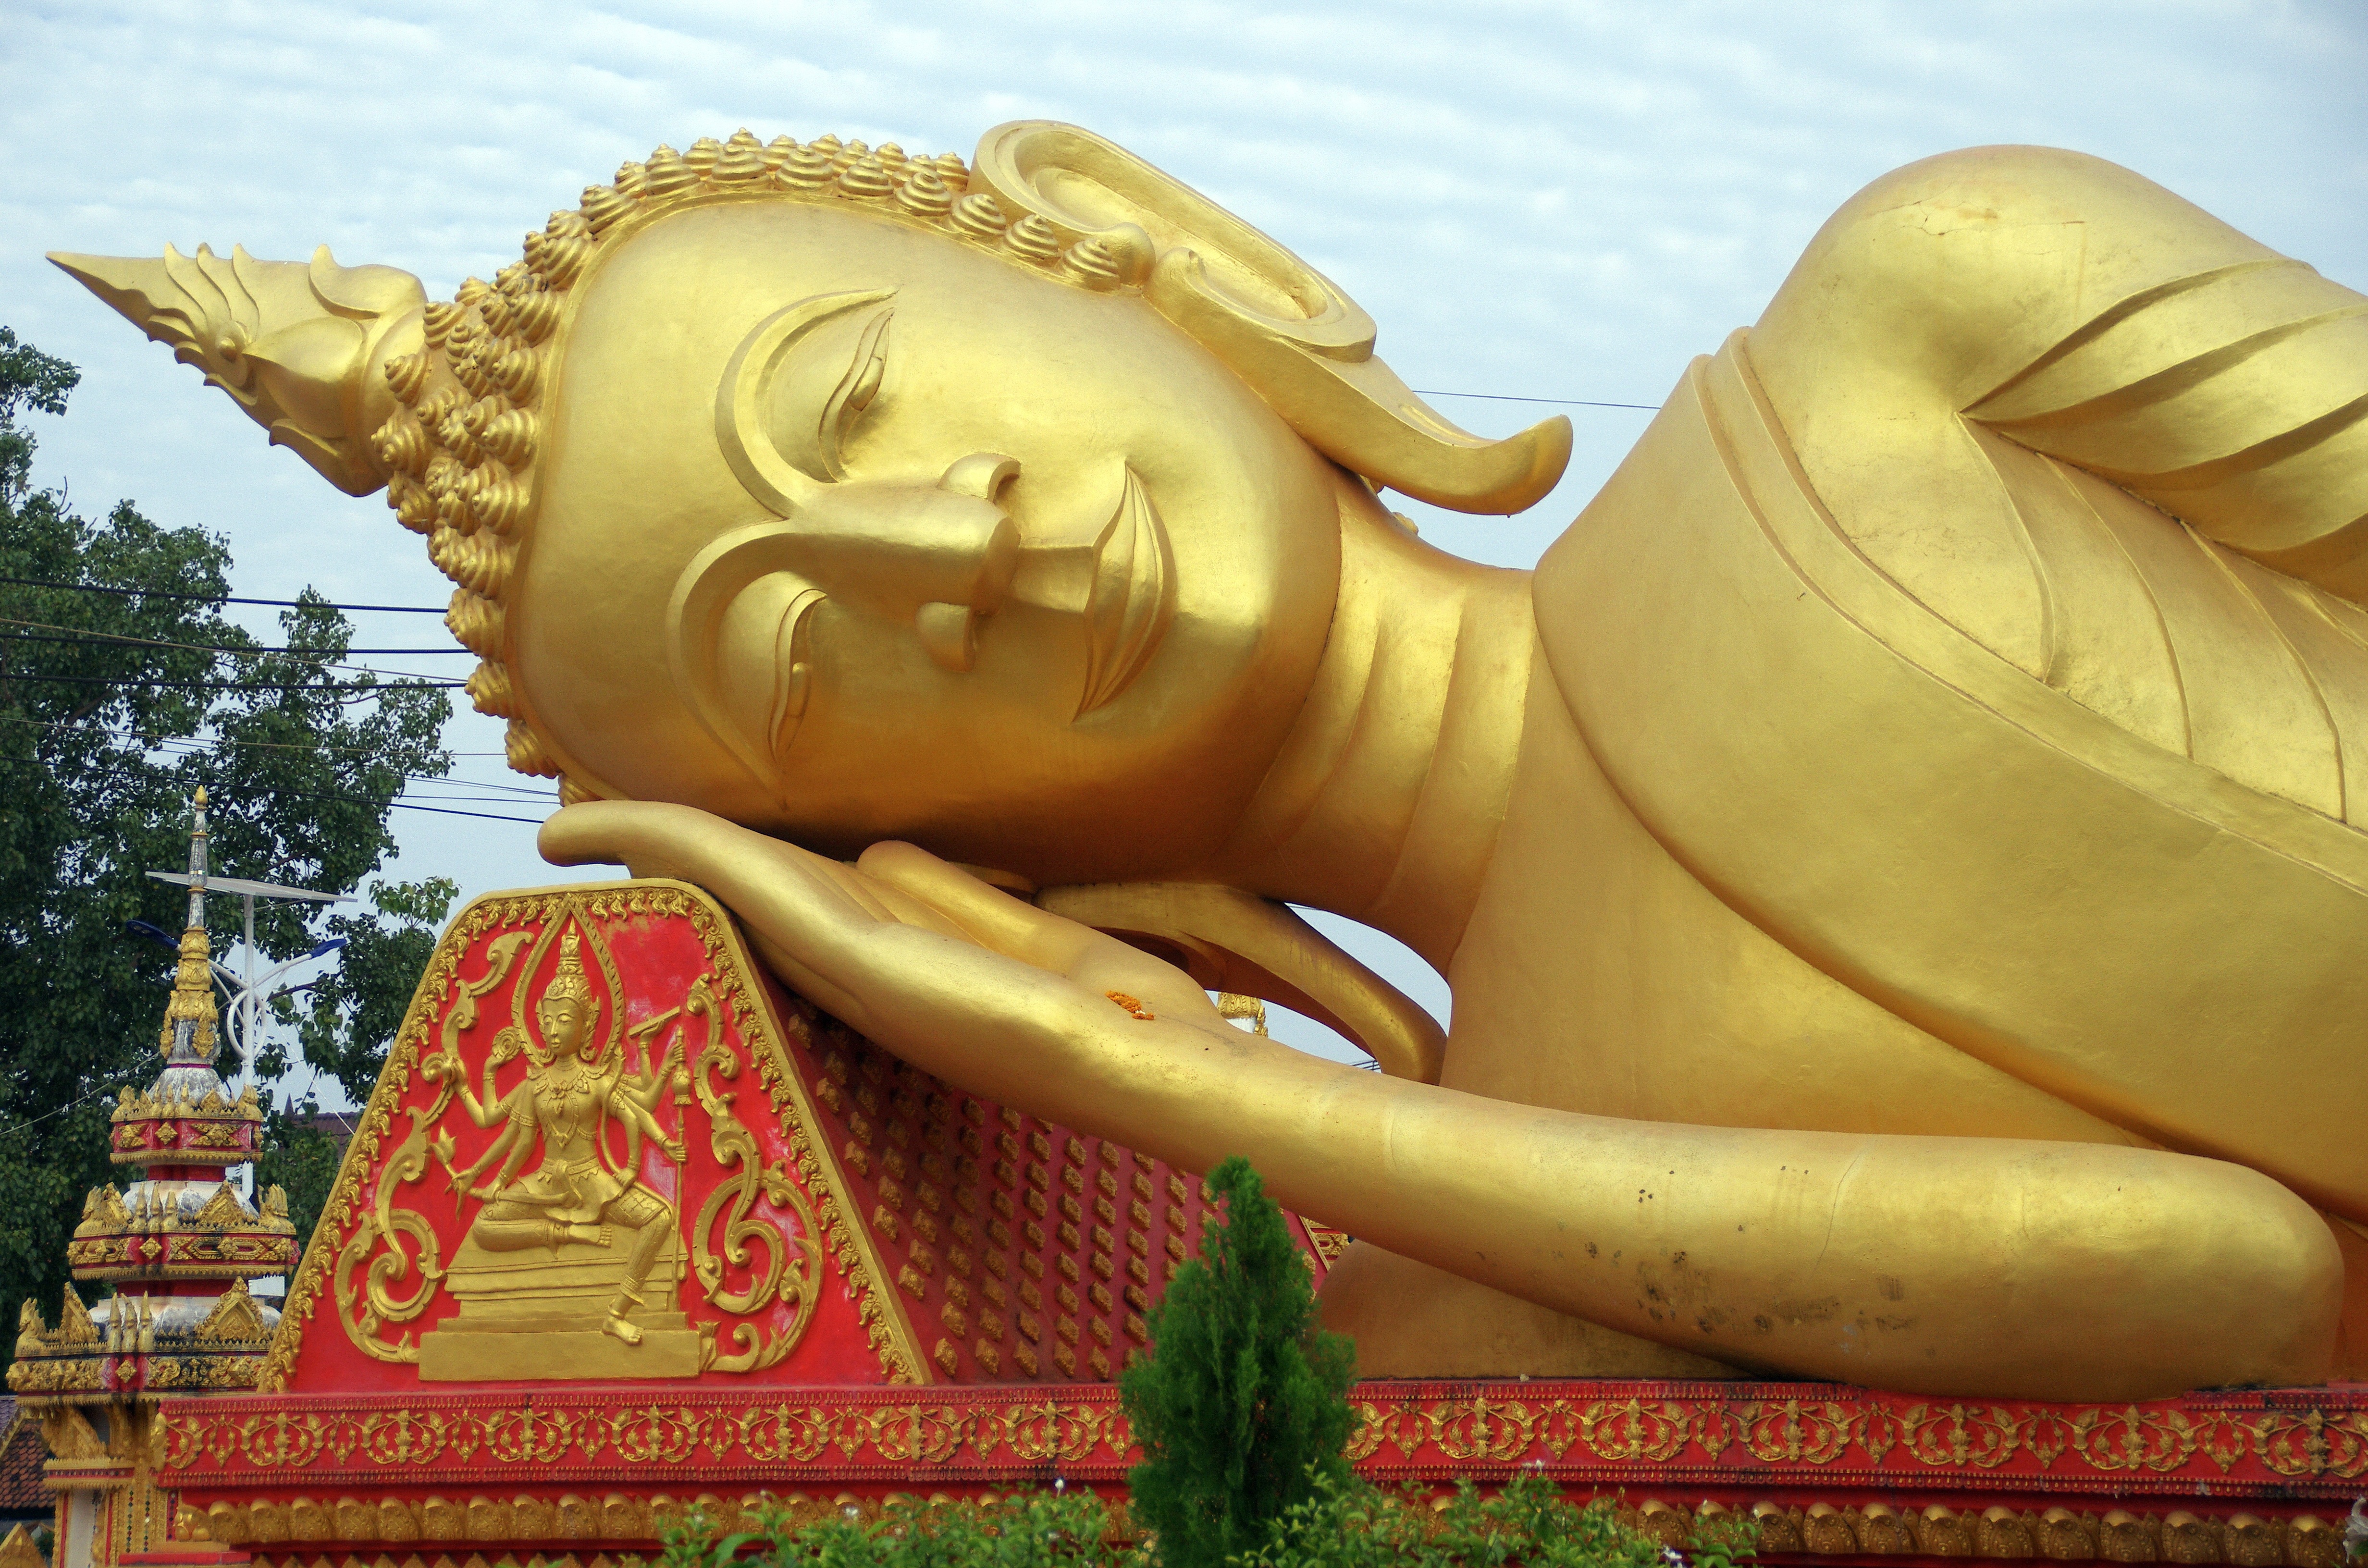
monument, statue, buddhism, religion, smile, art, temple, buddha, sacred, carving, laos, wat, mythology, royal palace, hindu temple, fictional character, vientiane, religious art, gautama buddha, ancient history